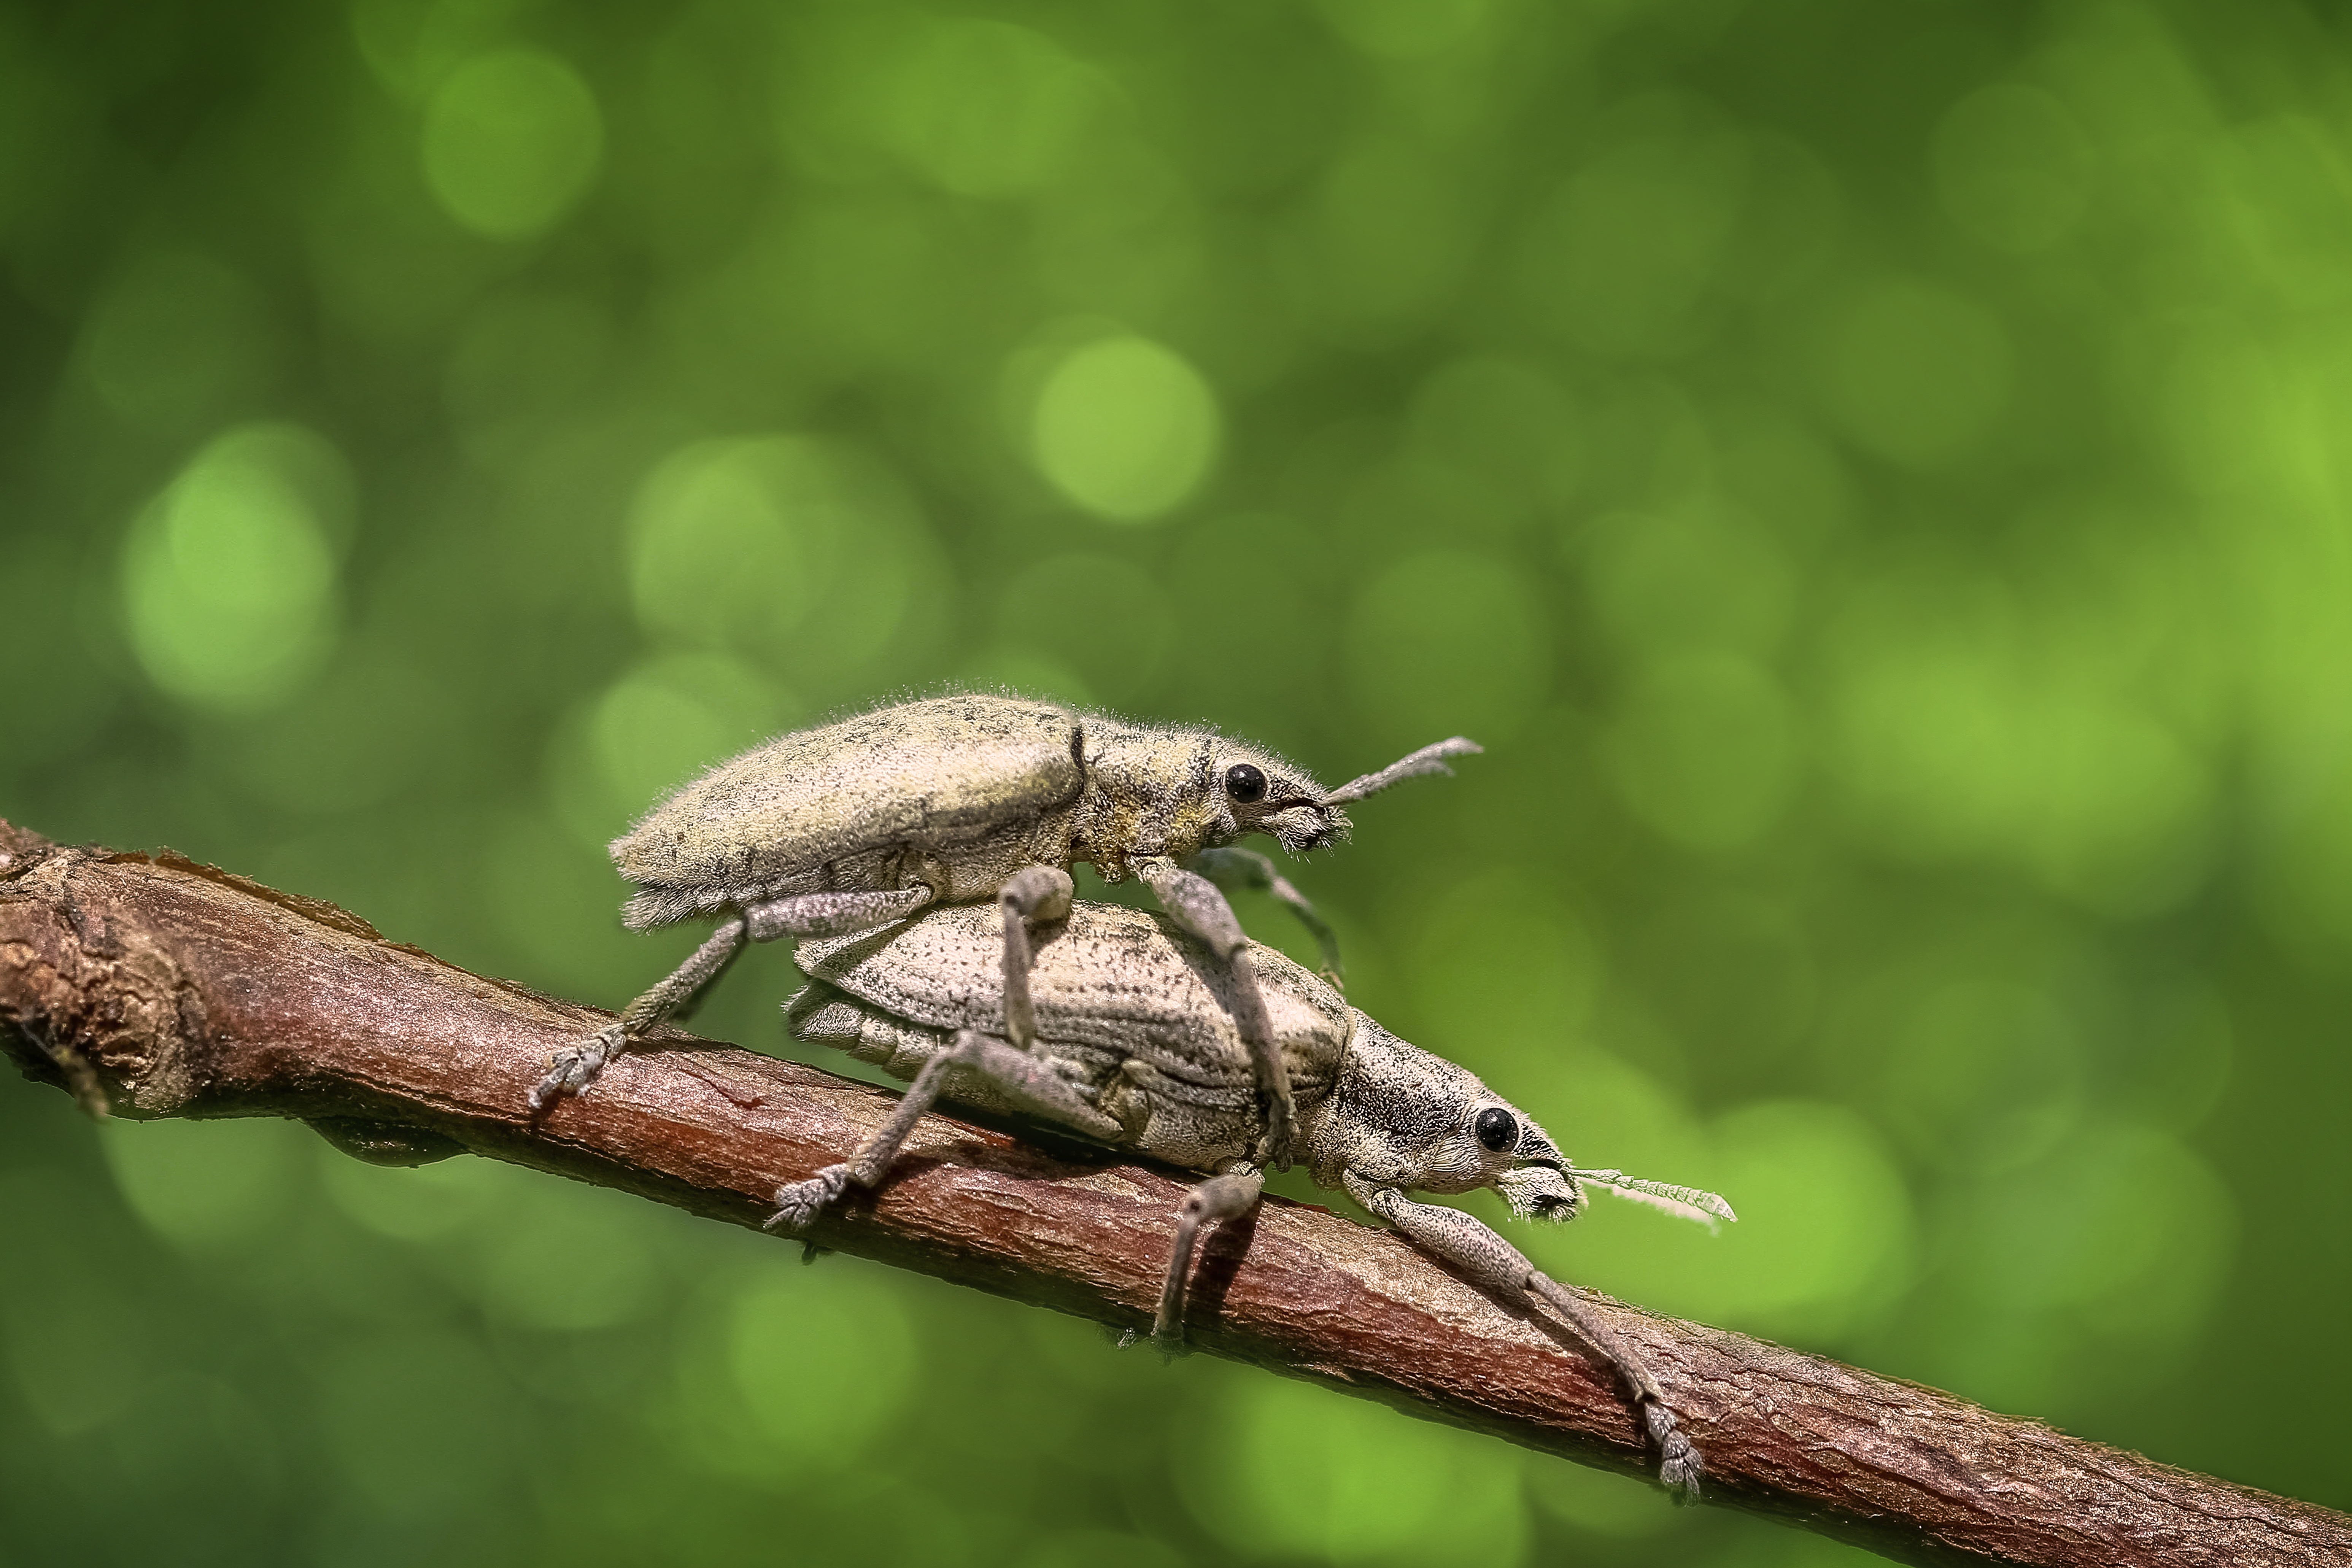
nature, branch, leaf, wildlife, green, insect, macro, closeup, fauna, invertebrate, close up, insects, bugs, grasshopper, macro photography, cricket like insect